Militia and Volunteers of County Durham

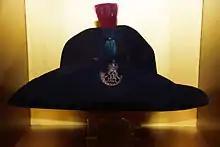
Slouch hat of the 2nd Volunteer Battalion DLI, 1904-1908 from the Durham Light Infantry museum

In another invasion scare in 1859 circulars were issued by the government based on the provisions of the Yeomanry Act 1804 (44 Geo. 3. c. 54) for the raising of corps of volunteers in the counties. As an inducement 25 Enfield rifles were to be issued by the government for every 100 volunteers, with a corps needing 60 men (effectives) to become established, and candidates for membership having to be approved by the corps committee. In addition to finding the cost of the uniform and equipment (weapon included), an average of £10, a subscription was payable: